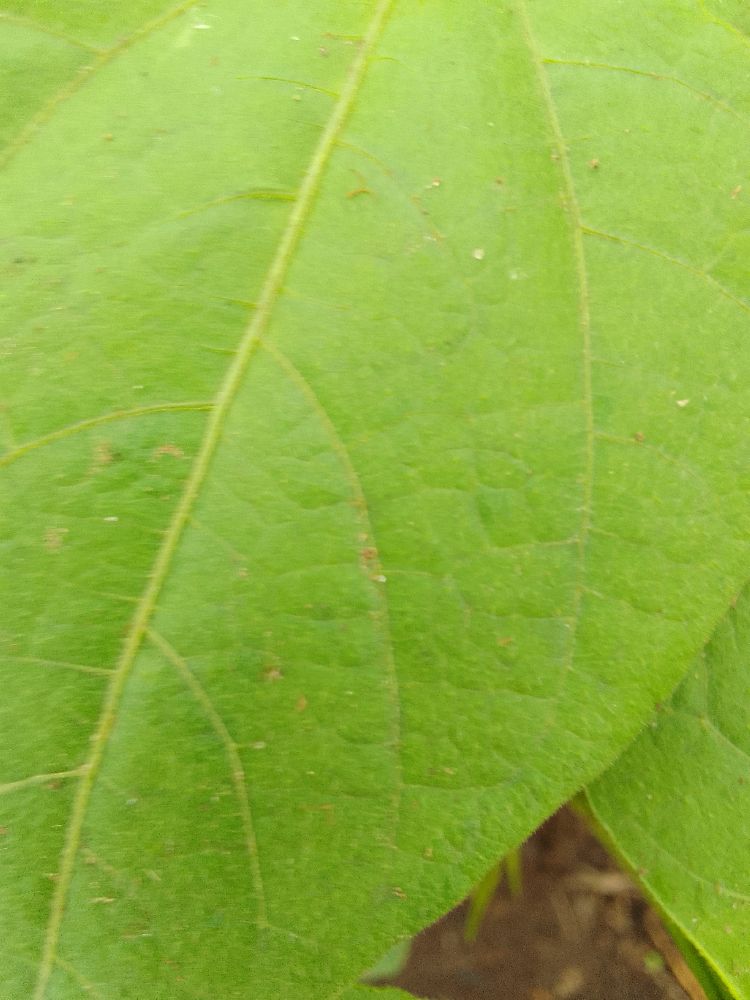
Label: healthy